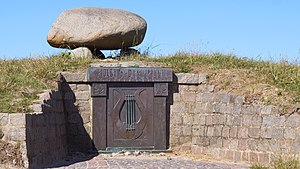
Skagen / Kultur / Museer
Drachmanns Grav. Grenen, Skagen
Skagen ligger i Vendsyssel og er Danmarks nordligste by. Byen har 7.845 indbyggere og er beliggende i Frederikshavn Kommune under Region Nordjylland. Den er desuden bycentrum i Skagen Sogn. I dette nordligste område af Jylland kan man bl.a. se Den tilsandede kirke og besøge Grenen, der skiller Skagerrak fra Kattegat.